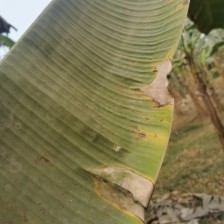
Label: pestalotiopsis